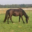
Label: horse